Pyrenean Mastiff

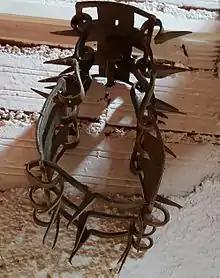
A Spanish "carlanca" or wolf collar

The Pyrenean Mastiff or Mastín del Pirineo is a Spanish breed of large livestock guardian dog from the autonomous community of Aragón in north-eastern Spain. It was traditionally used to protect flocks during the annual transhumance to high summer pasture in the Pyrenees. It is a distinct and separate breed from the Spanish Mastiff or Mastin Español and from both the Pyrenean Mountain Dog and the Pyrenean Shepherd.